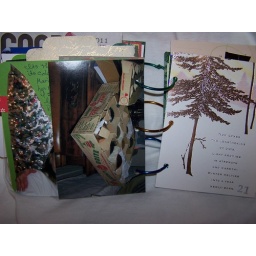
Picture of antique mercury glass ball ornaments in their original boxes and a card about the longest day of the year.